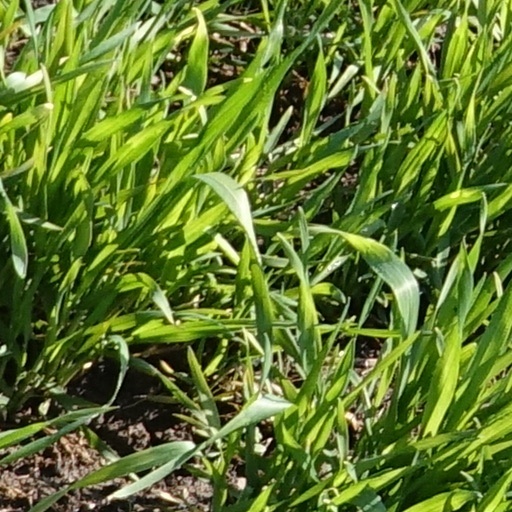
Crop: wheat